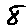
Label: 8